Dakar

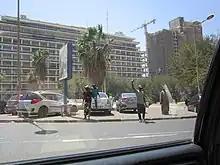
Place indépendance Dakar 1

In Senegal, the traditional culture is very centred around the idea of family. This even includes the way that they eat. When it is time to eat a typical meal, someone will say "kay lekk" which means 'come eat'. Everyone will come together and sit around the plate and eat with their hands. Some famous dishes include Cebbu Jën (Tiéboudienne) and Yassa. The etiquette of people in Dakar is very simple but very vital. To not greet someone upon sight is to portray rudeness and oftentimes ignorance. Due to French colonialism, the children of Dakar have a unique school system. The school will get a break at about midday and return home to get some rest. Since the population is majority Muslim, there are numerous daily Islamic activities ongoing, such as participating in noon prayer at the nearest mosque and attending the local mosque on Fridays. Music has a big influence on the youth with famous artists like Daara J Family who use their voice to represent the problems in their communities.